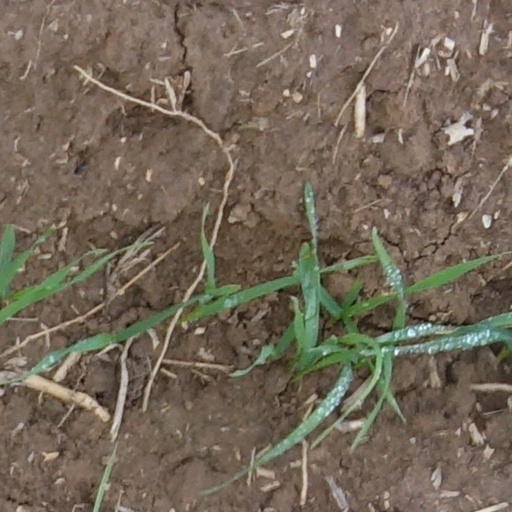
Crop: wheat